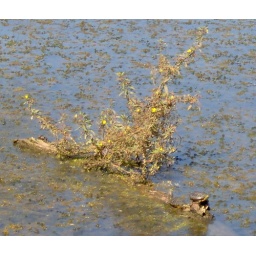
two turtles sunning themselves in the Brazos river